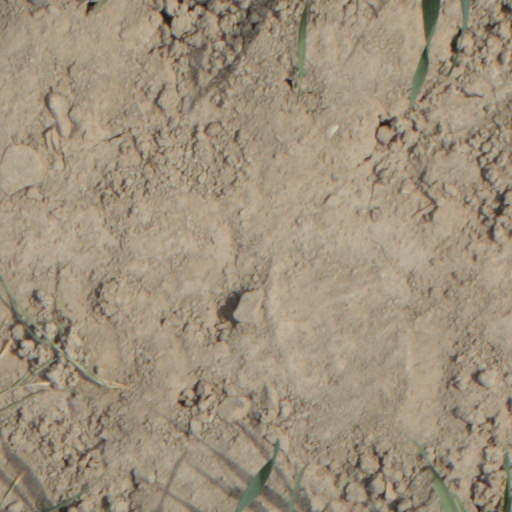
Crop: wheat